Mario Pouliot

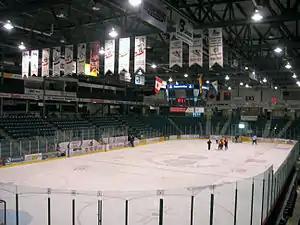
Photo of ice rink with team banners hanging from the ceiling

Pouliot became head coach of the Acadie–Bathurst Titan for the 2014–15 QMJHL season, succeeding Ron Choules. He was excited to return to a head coaching position, despite taking over a team at the bottom of the standings. He stated that "it had been a long time since I had so much fun leading a team", and that the people in Bathurst, New Brunswick were very welcoming. The Titan finished the season last place overall in the league with 42 points, and did not qualify for the playoffs.